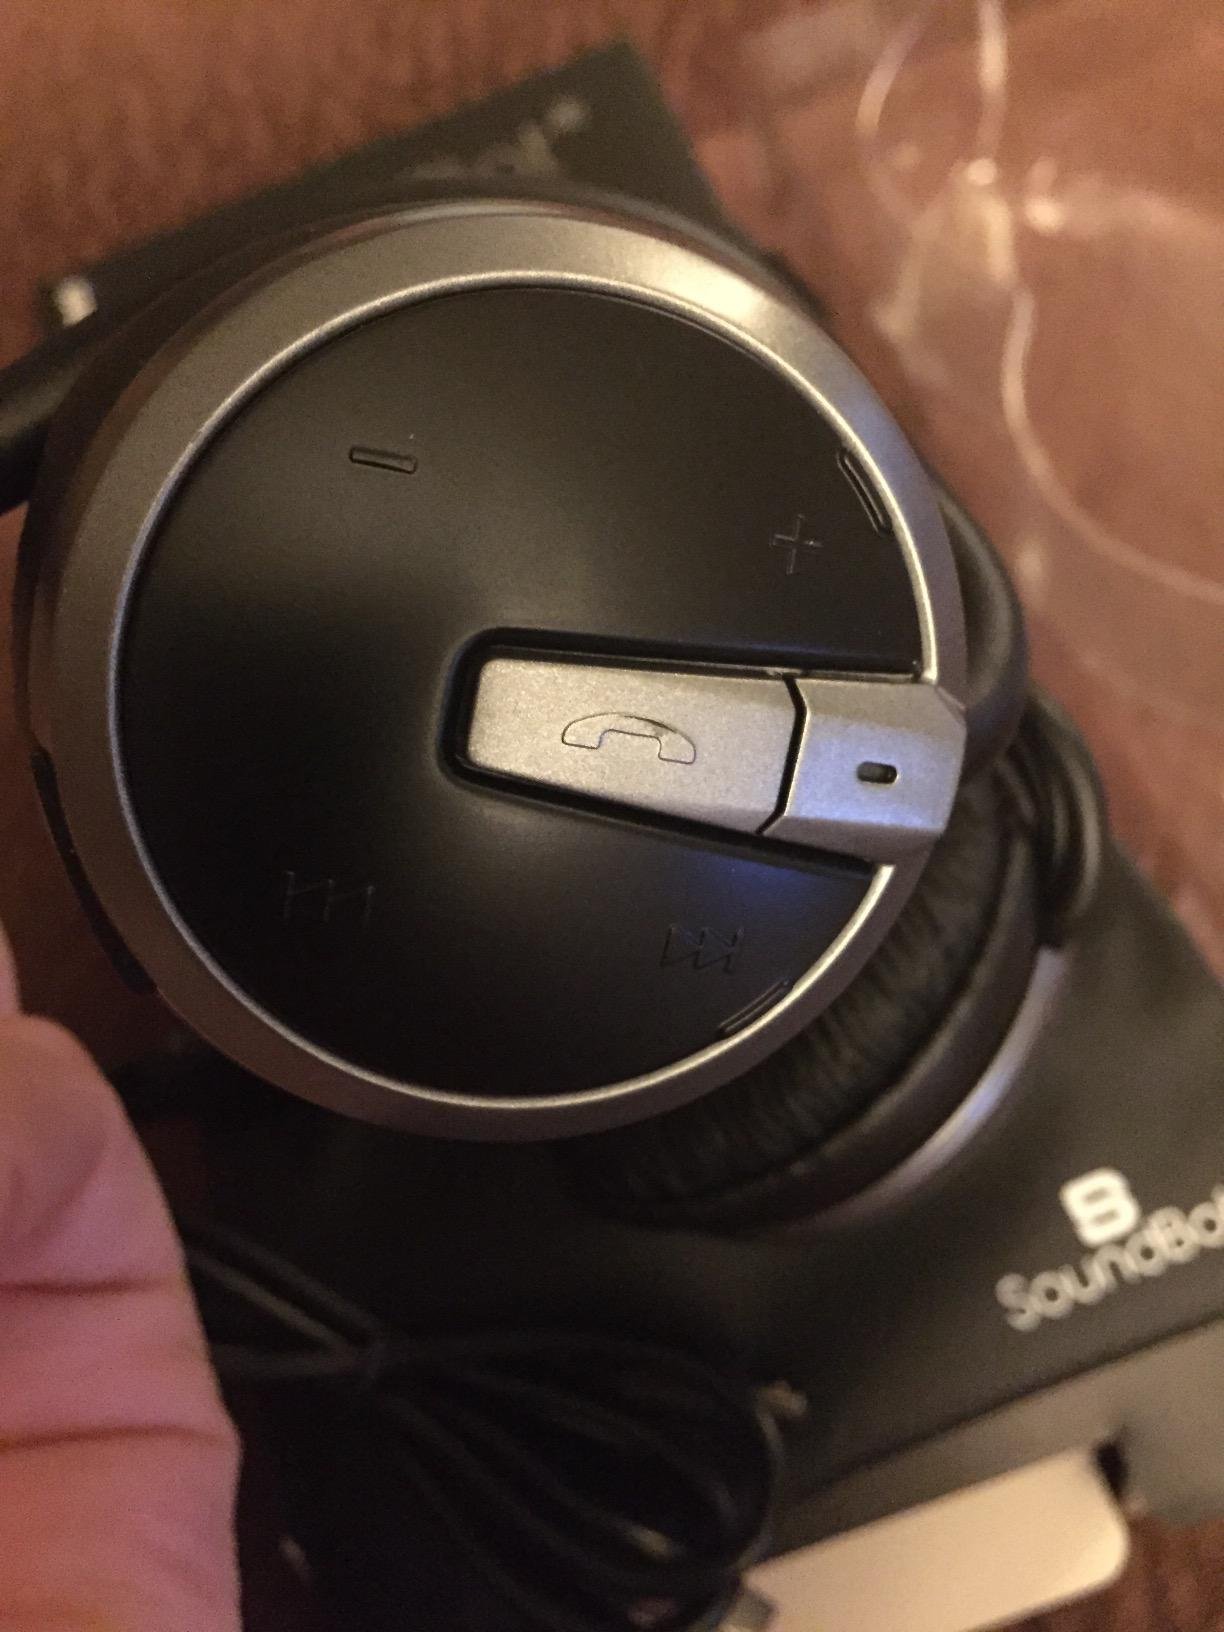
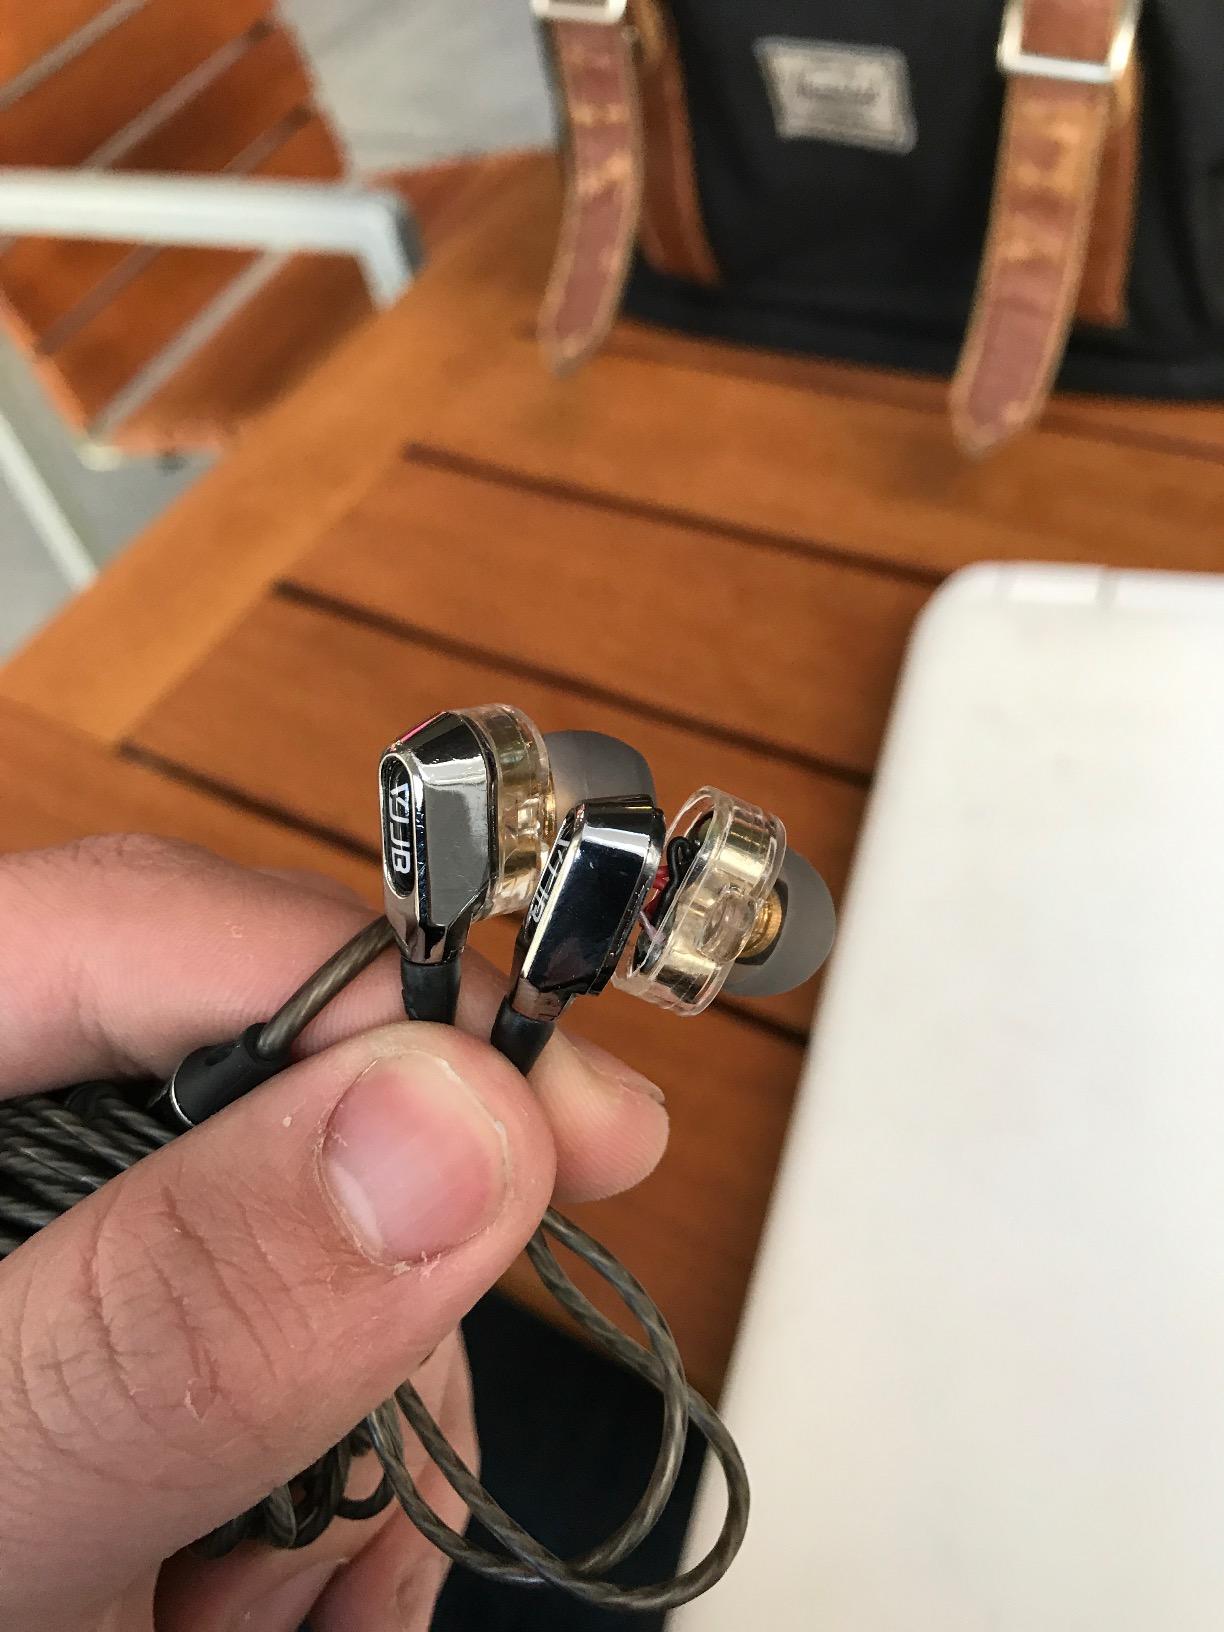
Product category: headphones
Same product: no